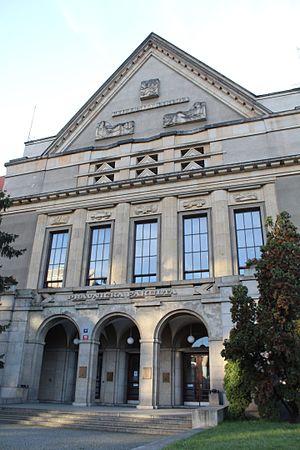
Faculté des droits de l'Université Charles de Prague.